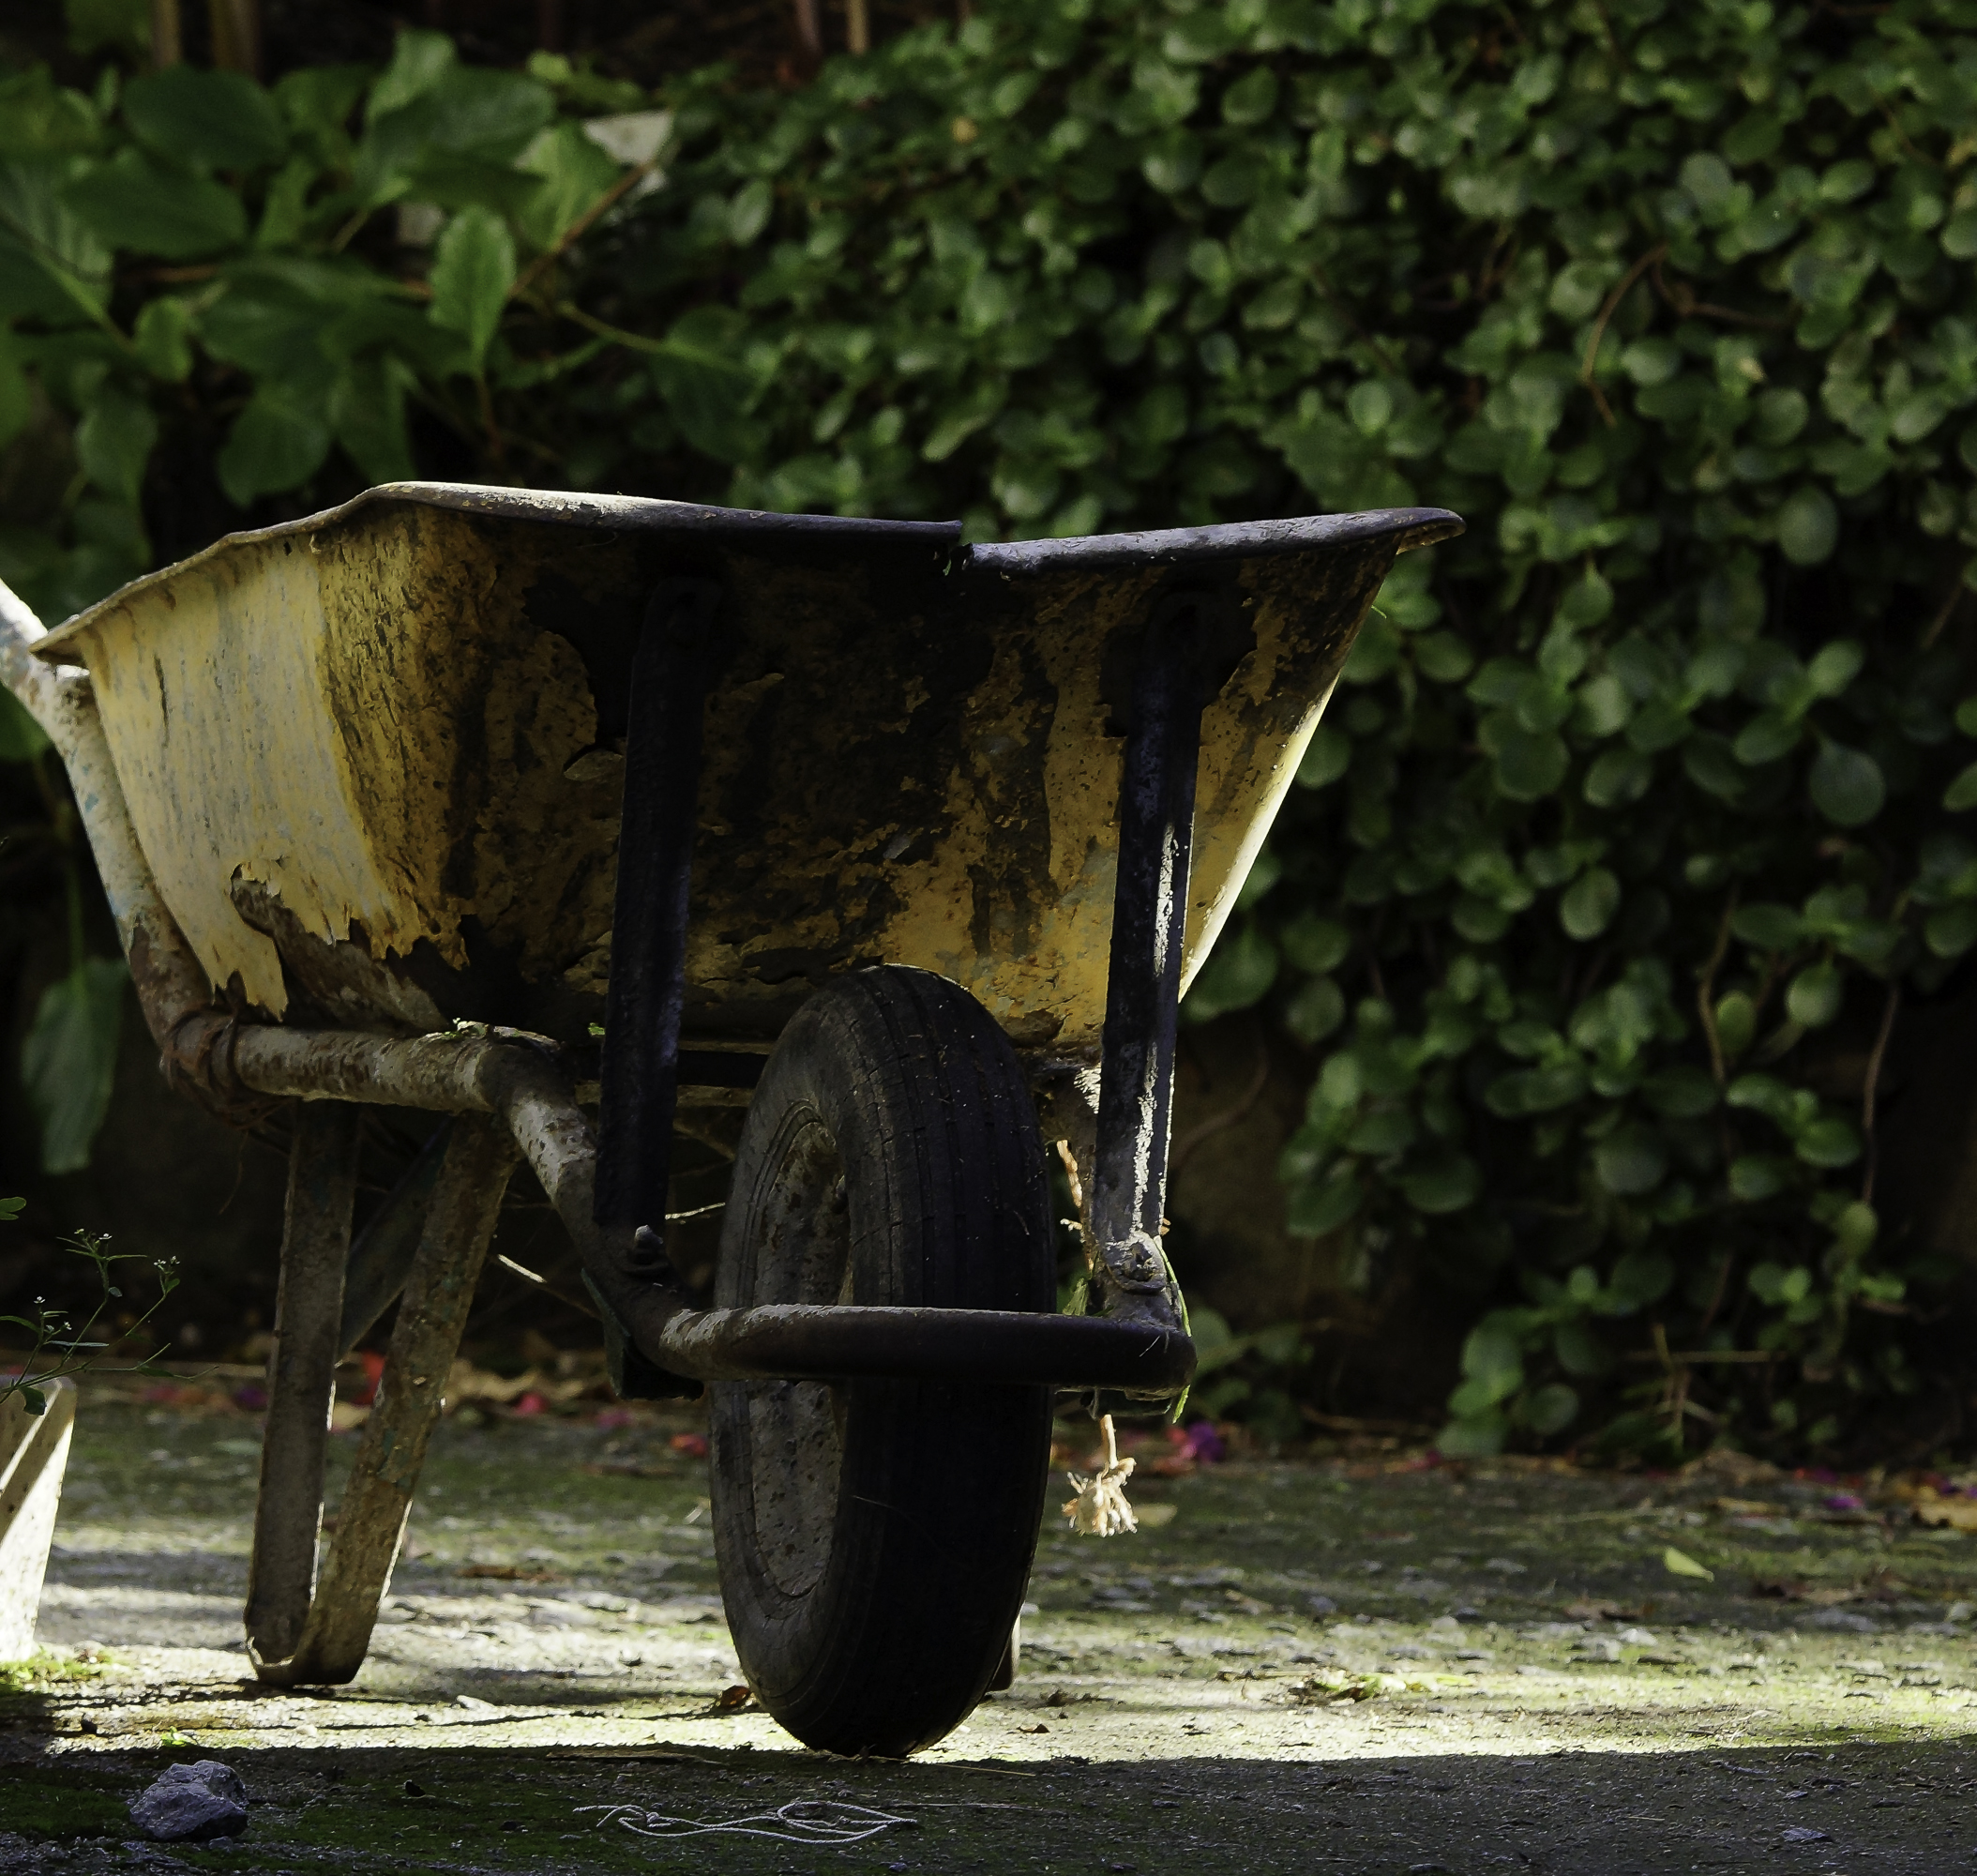
tree, grass, wood, lawn, cart, leaf, flower, photo, green, vehicle, autumn, galicia, a77, espana, g, ggl1, gaby1, xovesphoto, varios, some, sonya77, xelodegalicia, sonya77v, tamron180mmmacro, sanamaro, gabrielcoru a, man made object